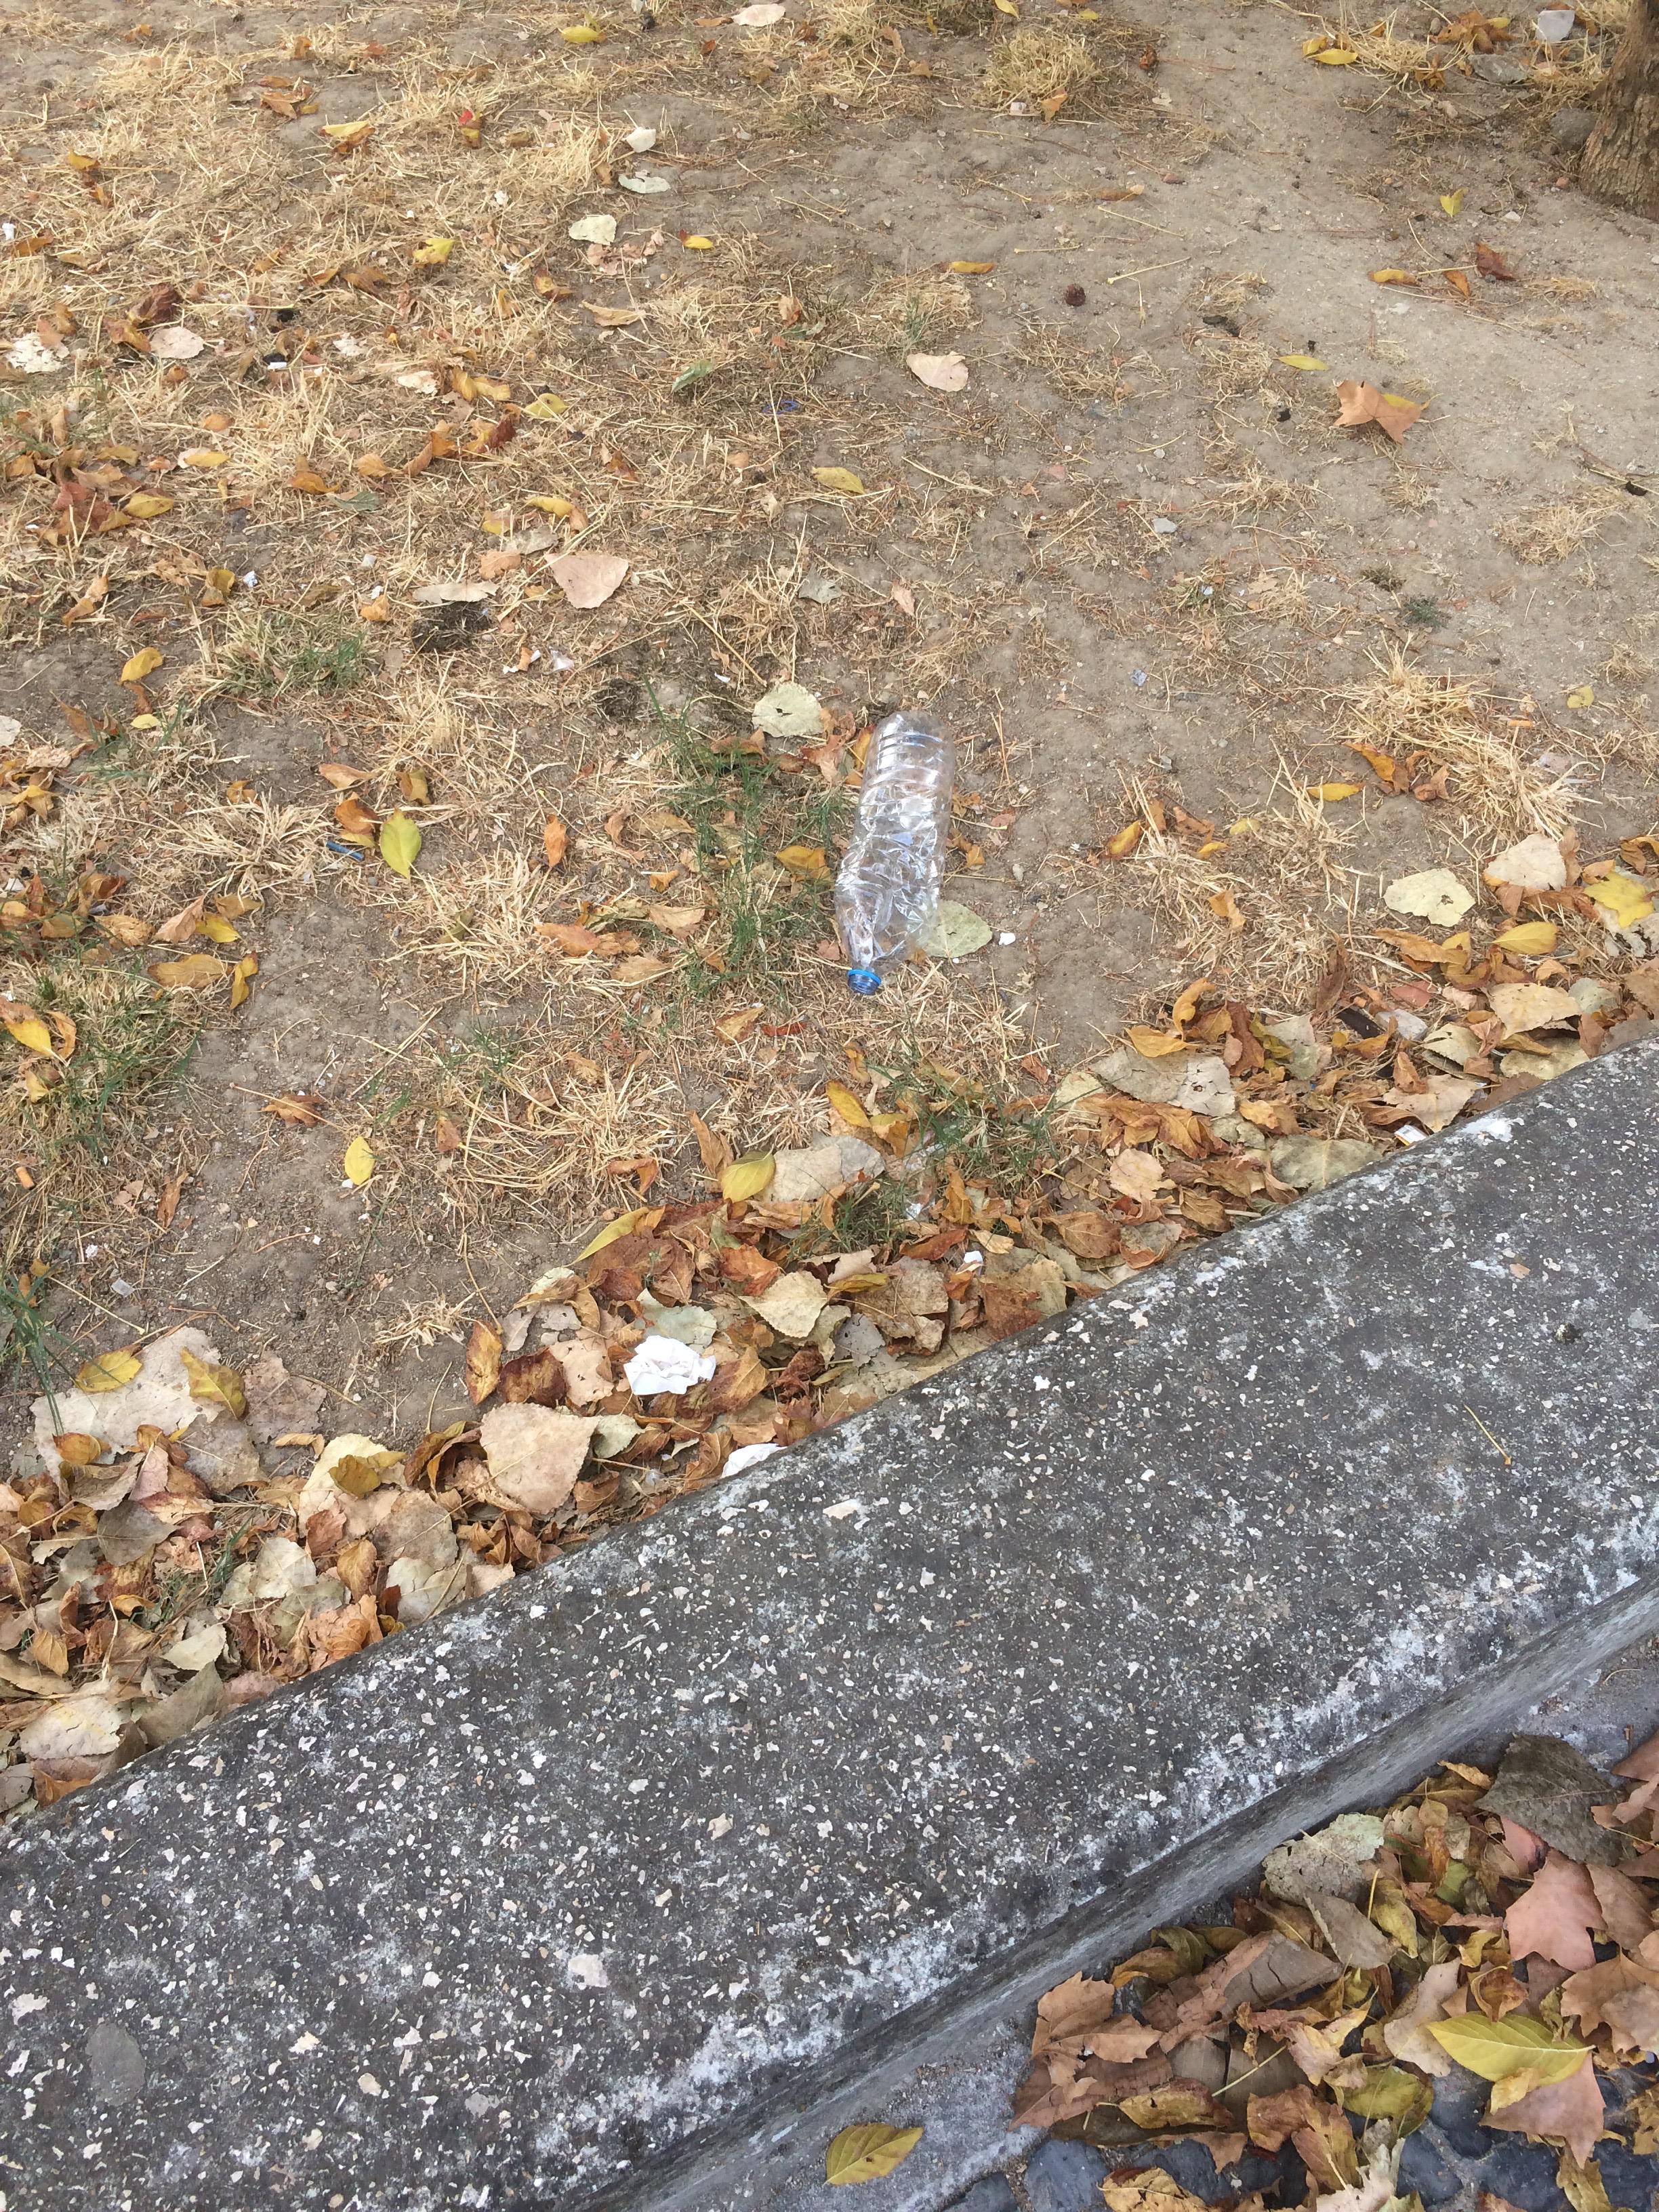
Object: Clear plastic bottle (Bottle)

Object: Cigarette (Cigarette)

Object: Cigarette (Cigarette)

Object: Cigarette (Cigarette)